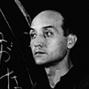
Age: 36